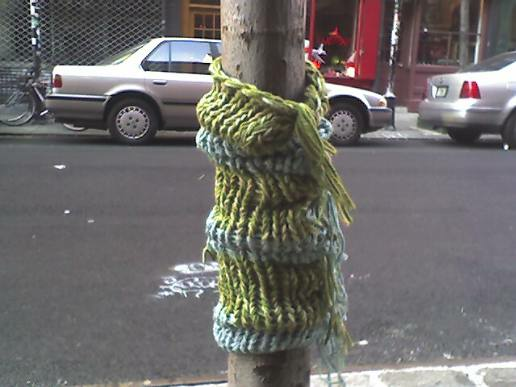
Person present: No